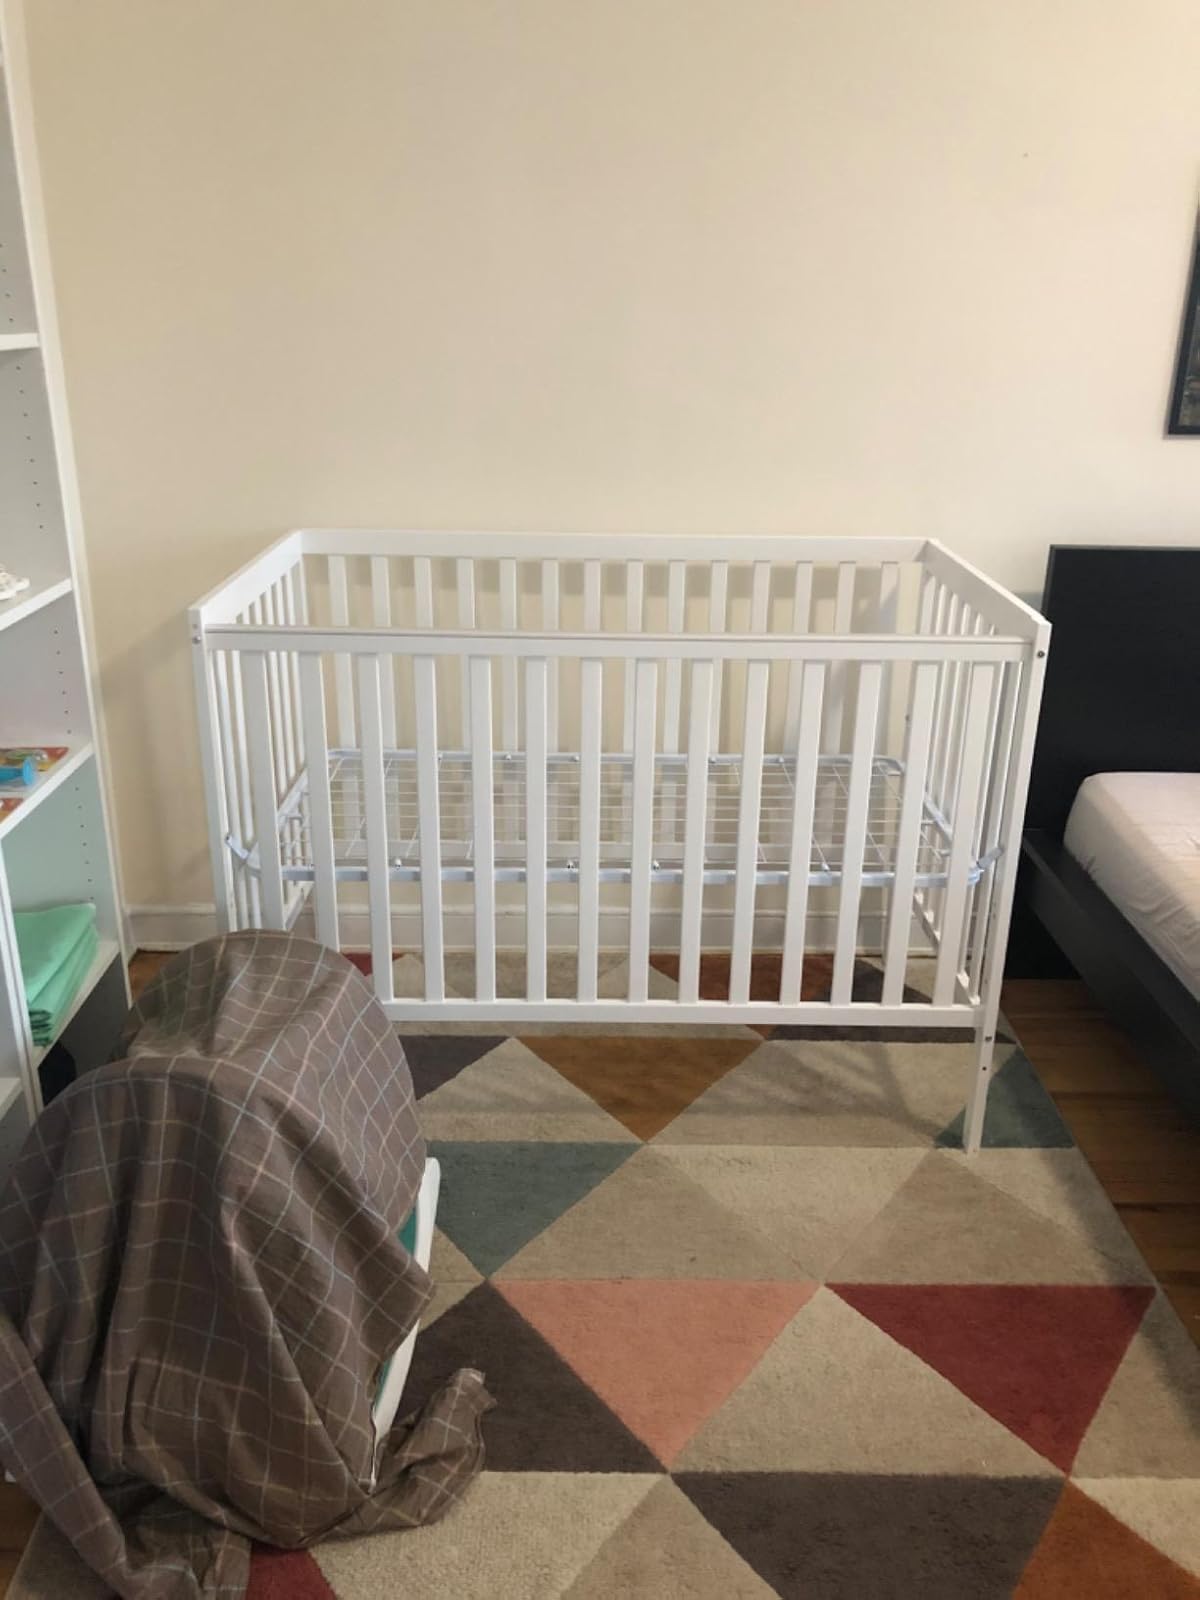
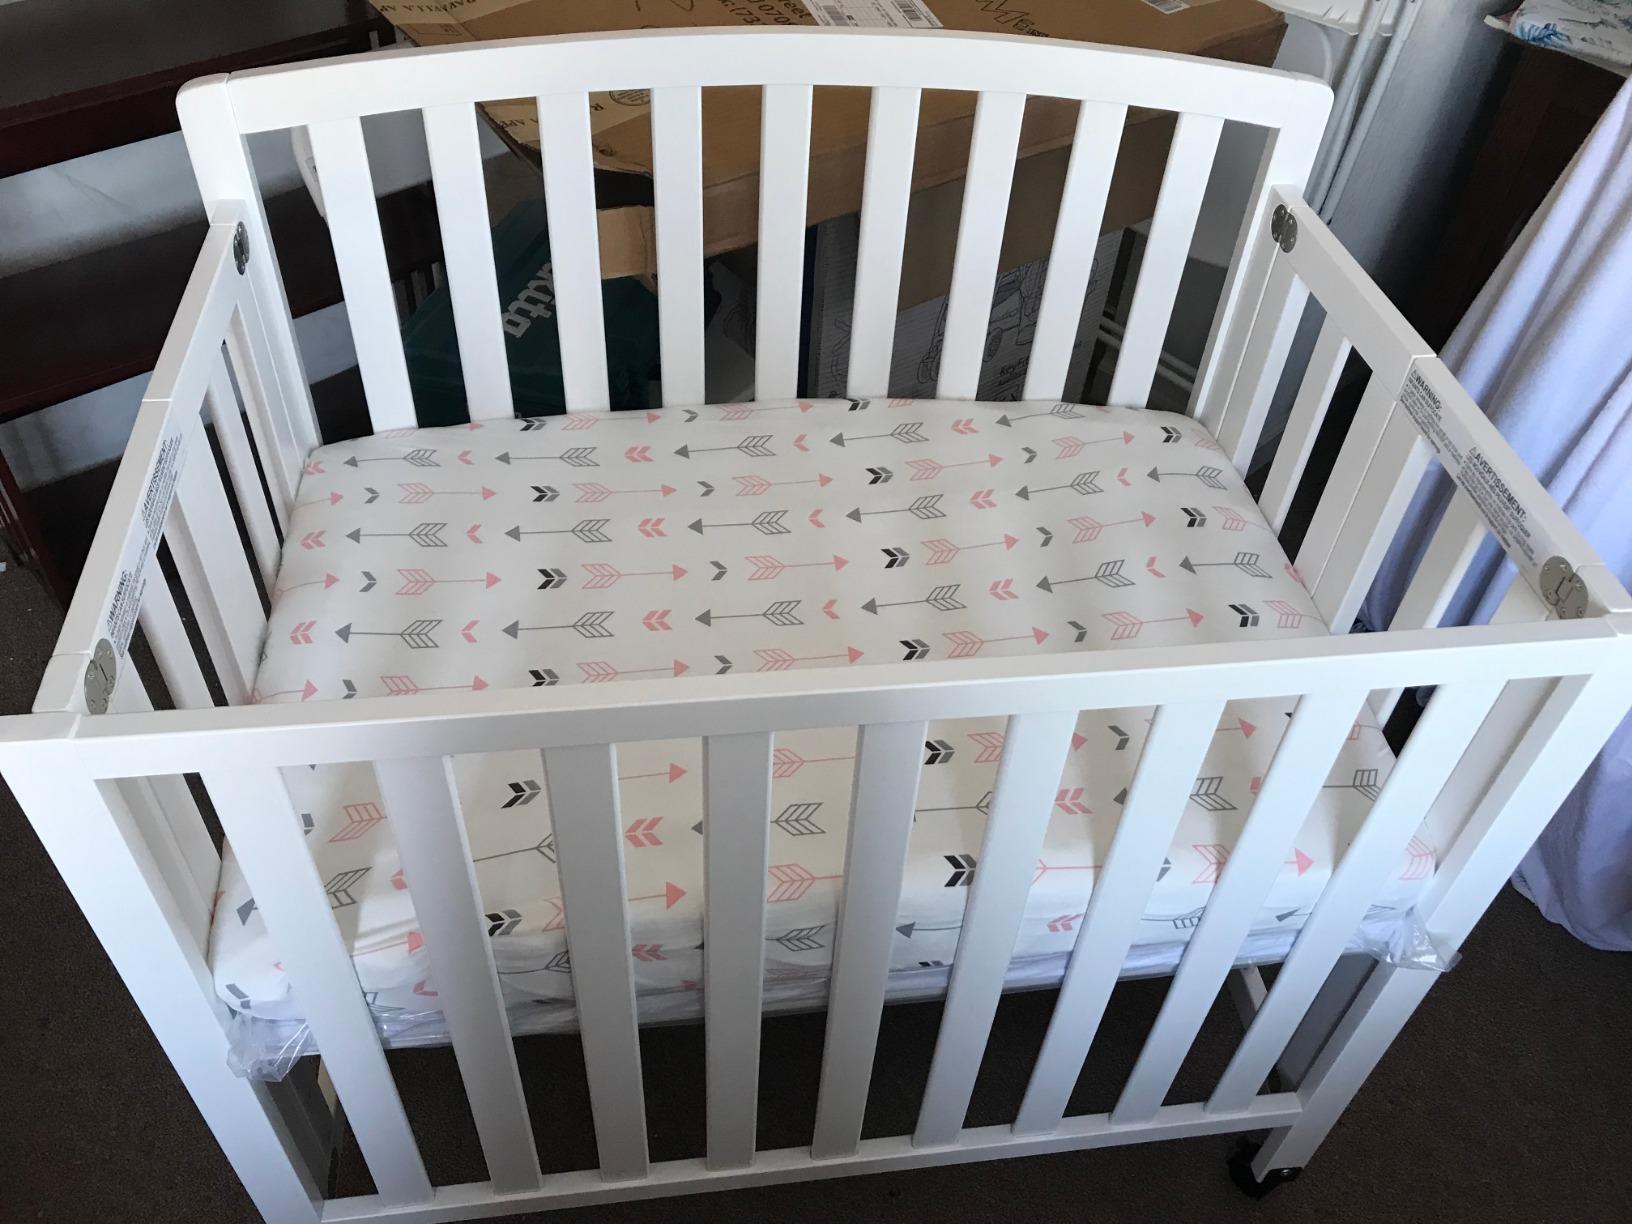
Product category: products_crib
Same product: no